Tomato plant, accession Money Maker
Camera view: tilt-top (135 deg); turntable rotation: 270 degrees
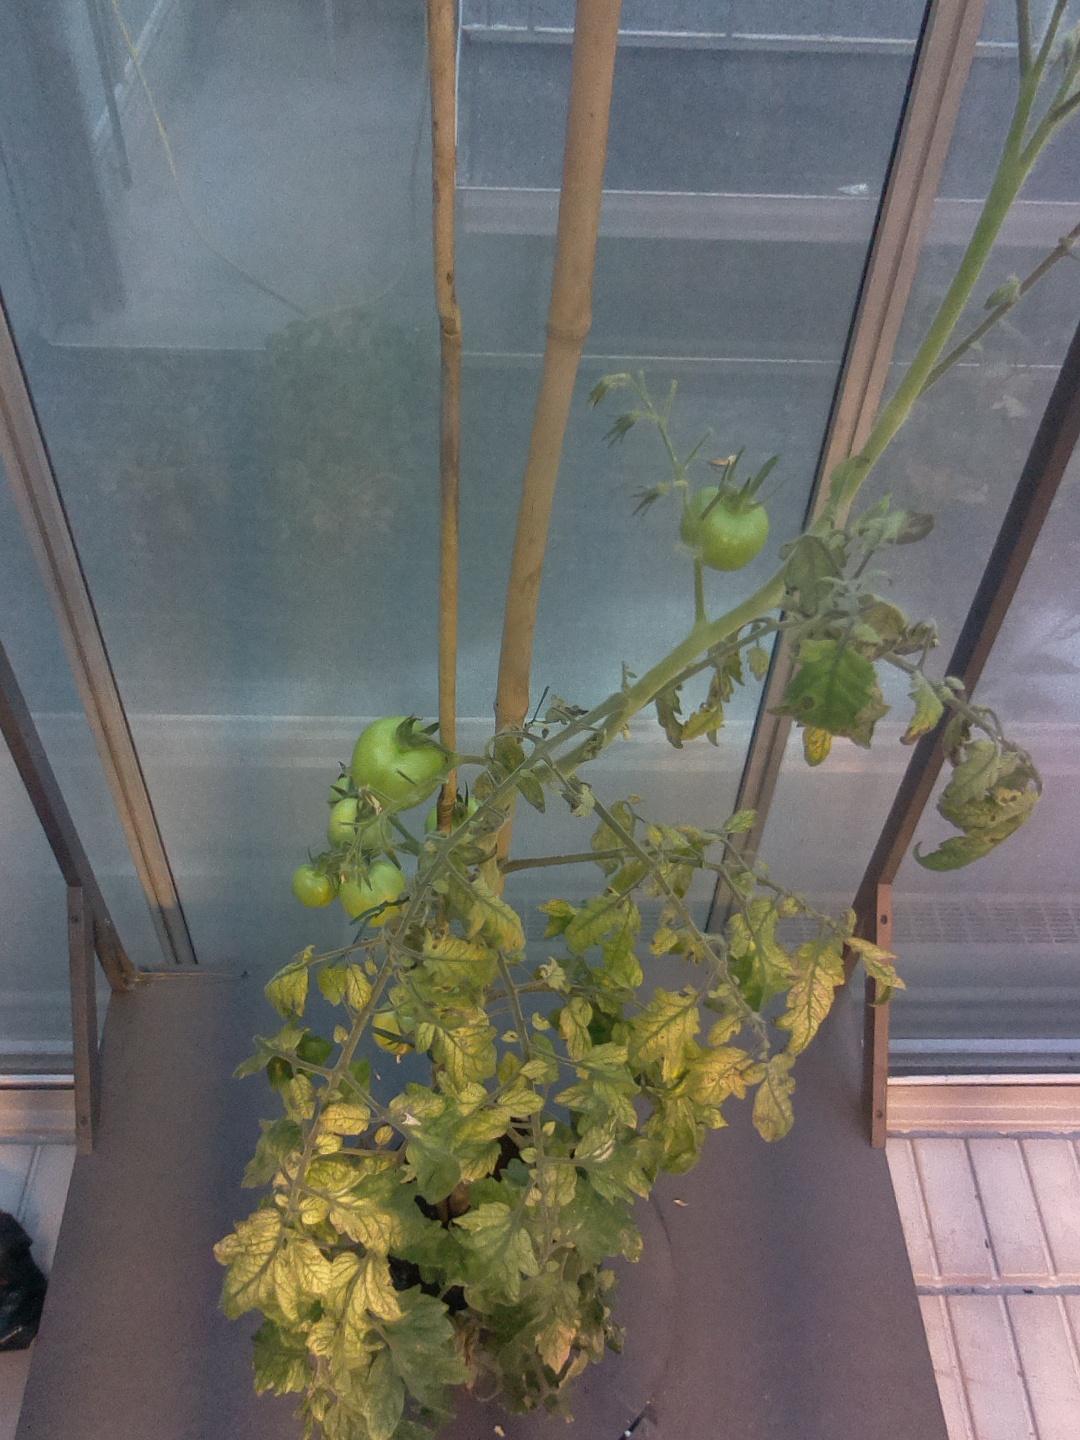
BBCH growth stage 78: 80% -90% of final fruit size